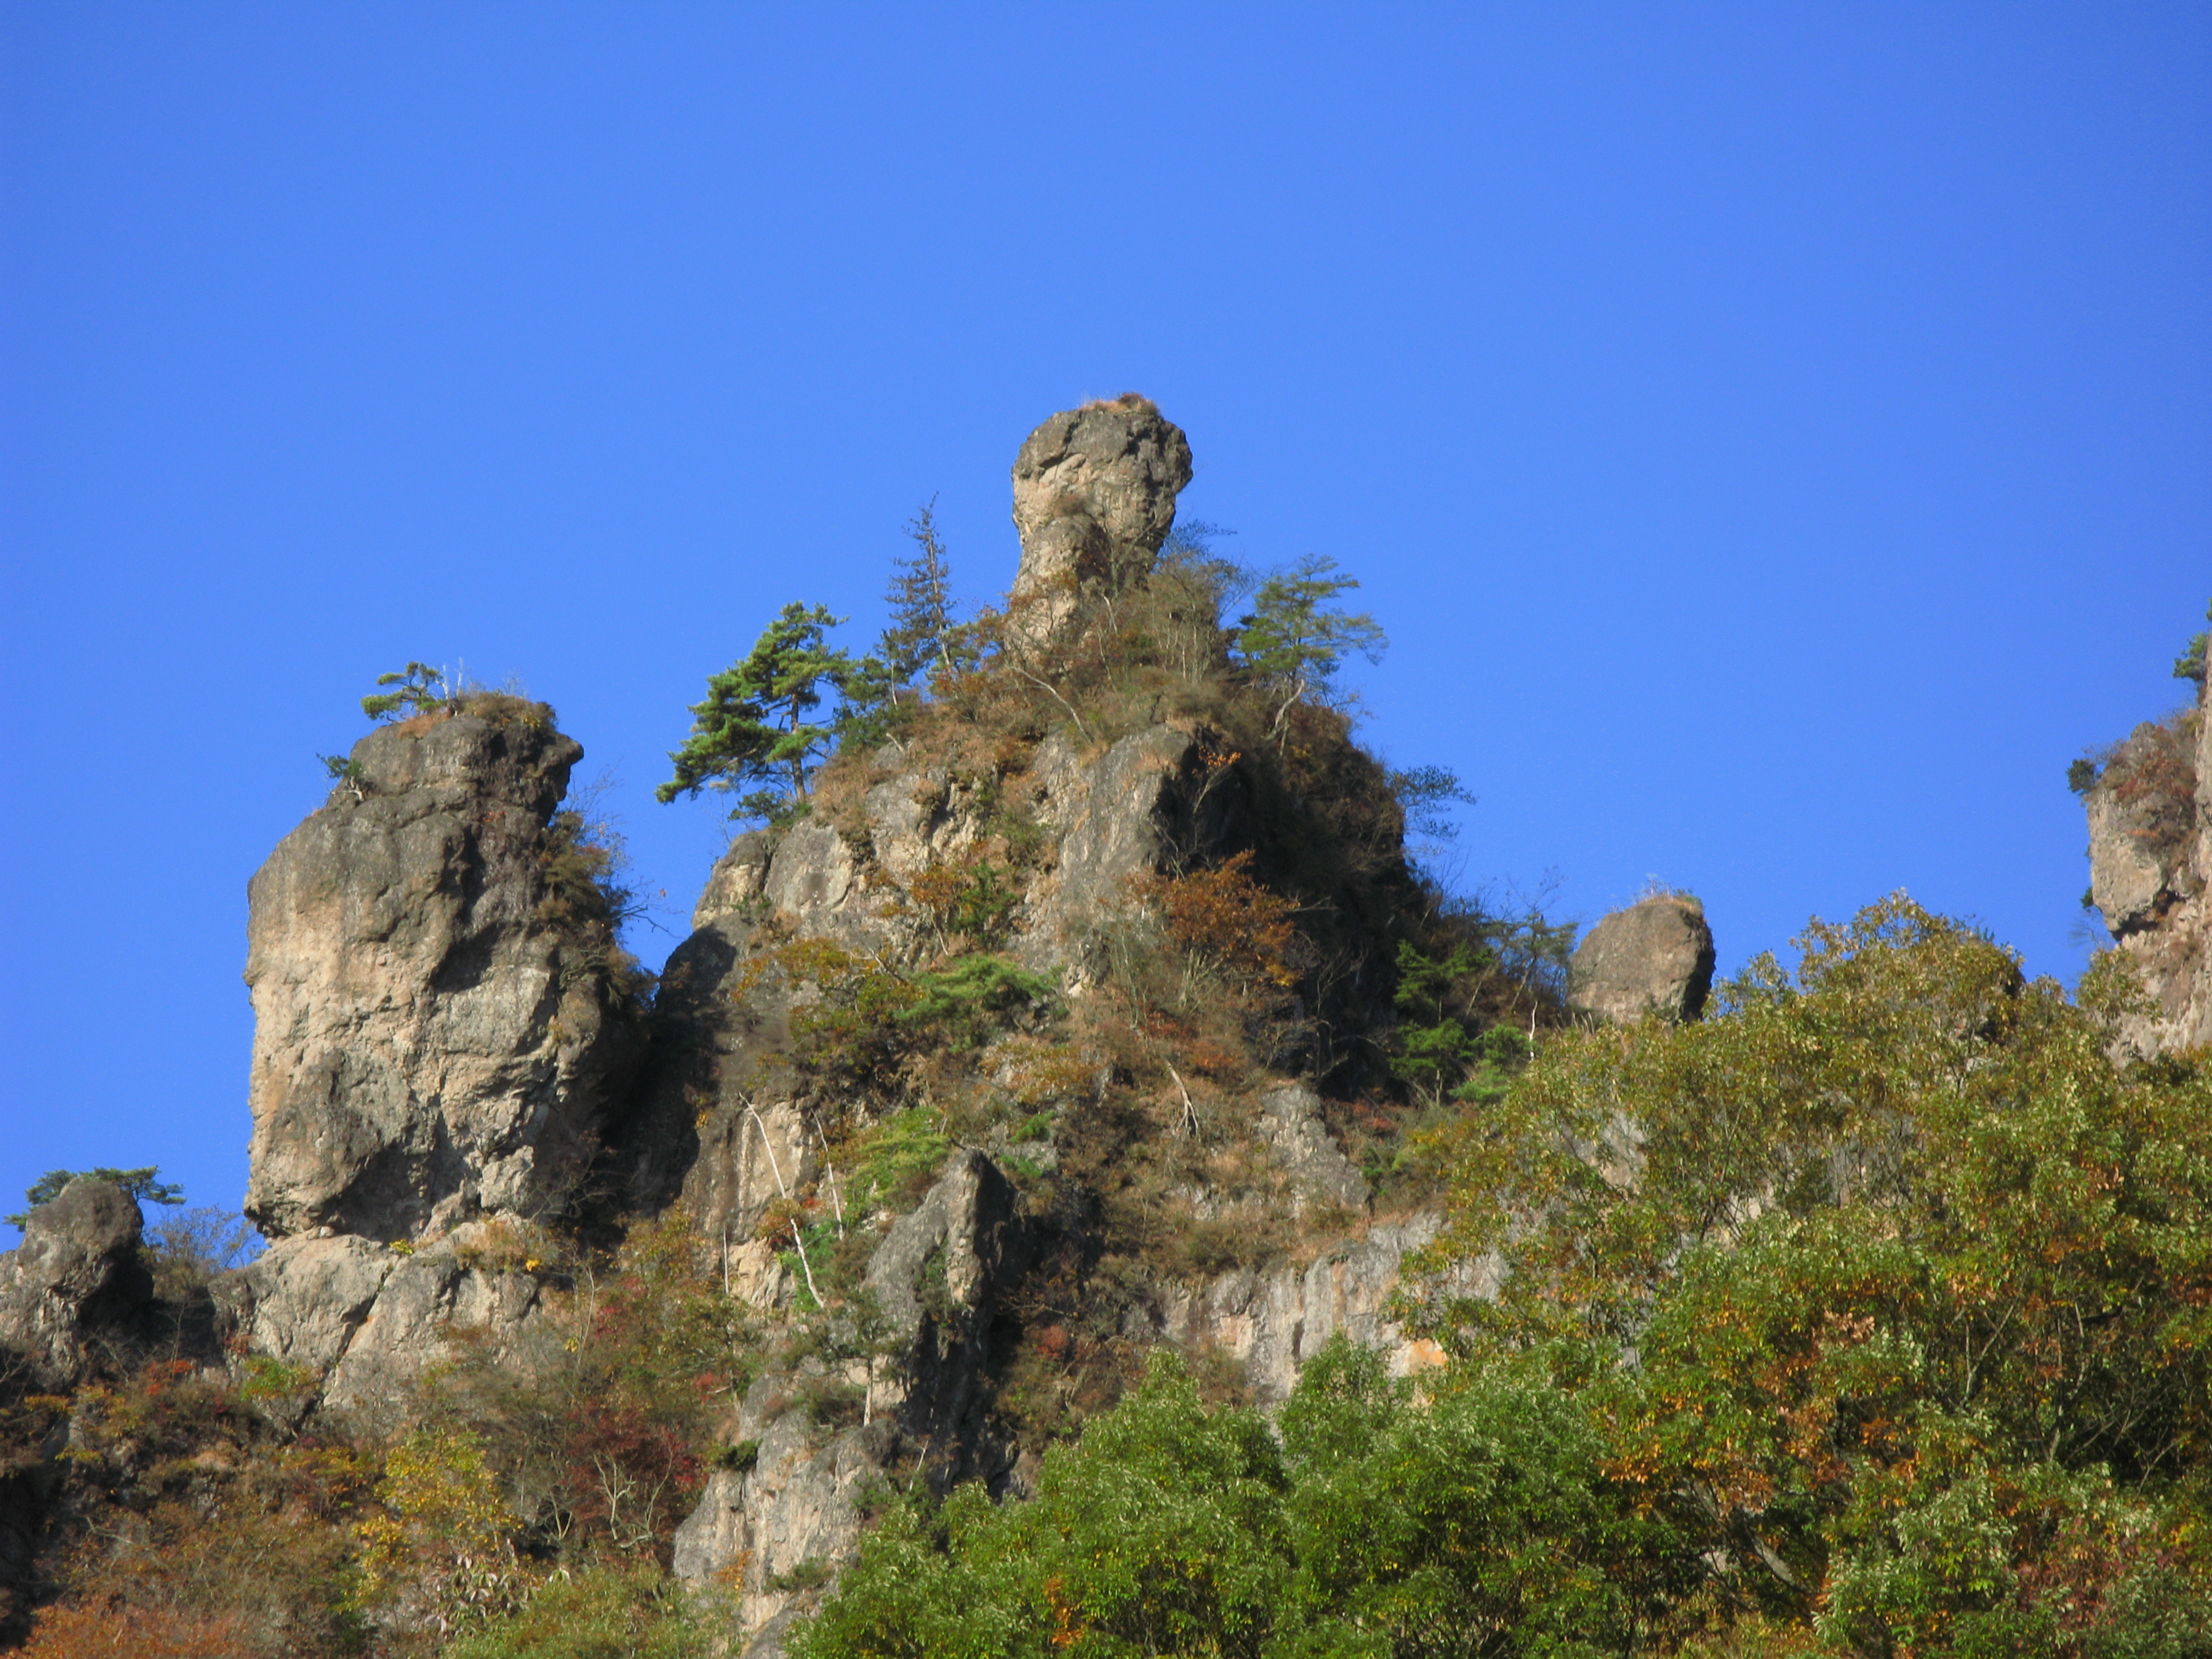
landscape, tree, rock, wilderness, mountain, hill, view, valley, mountain range, formation, cliff, clear, high, terrain, national park, ridge, cool image, geology, plateau, day, hires, ecosystem, hi, res, g7, biome, mountainous landforms